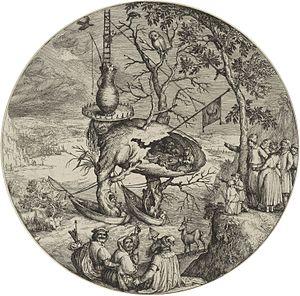
L'Homme-arbre est un dessin de Jérôme Bosch conservé dans la collection graphique de l'Albertina de Vienne.